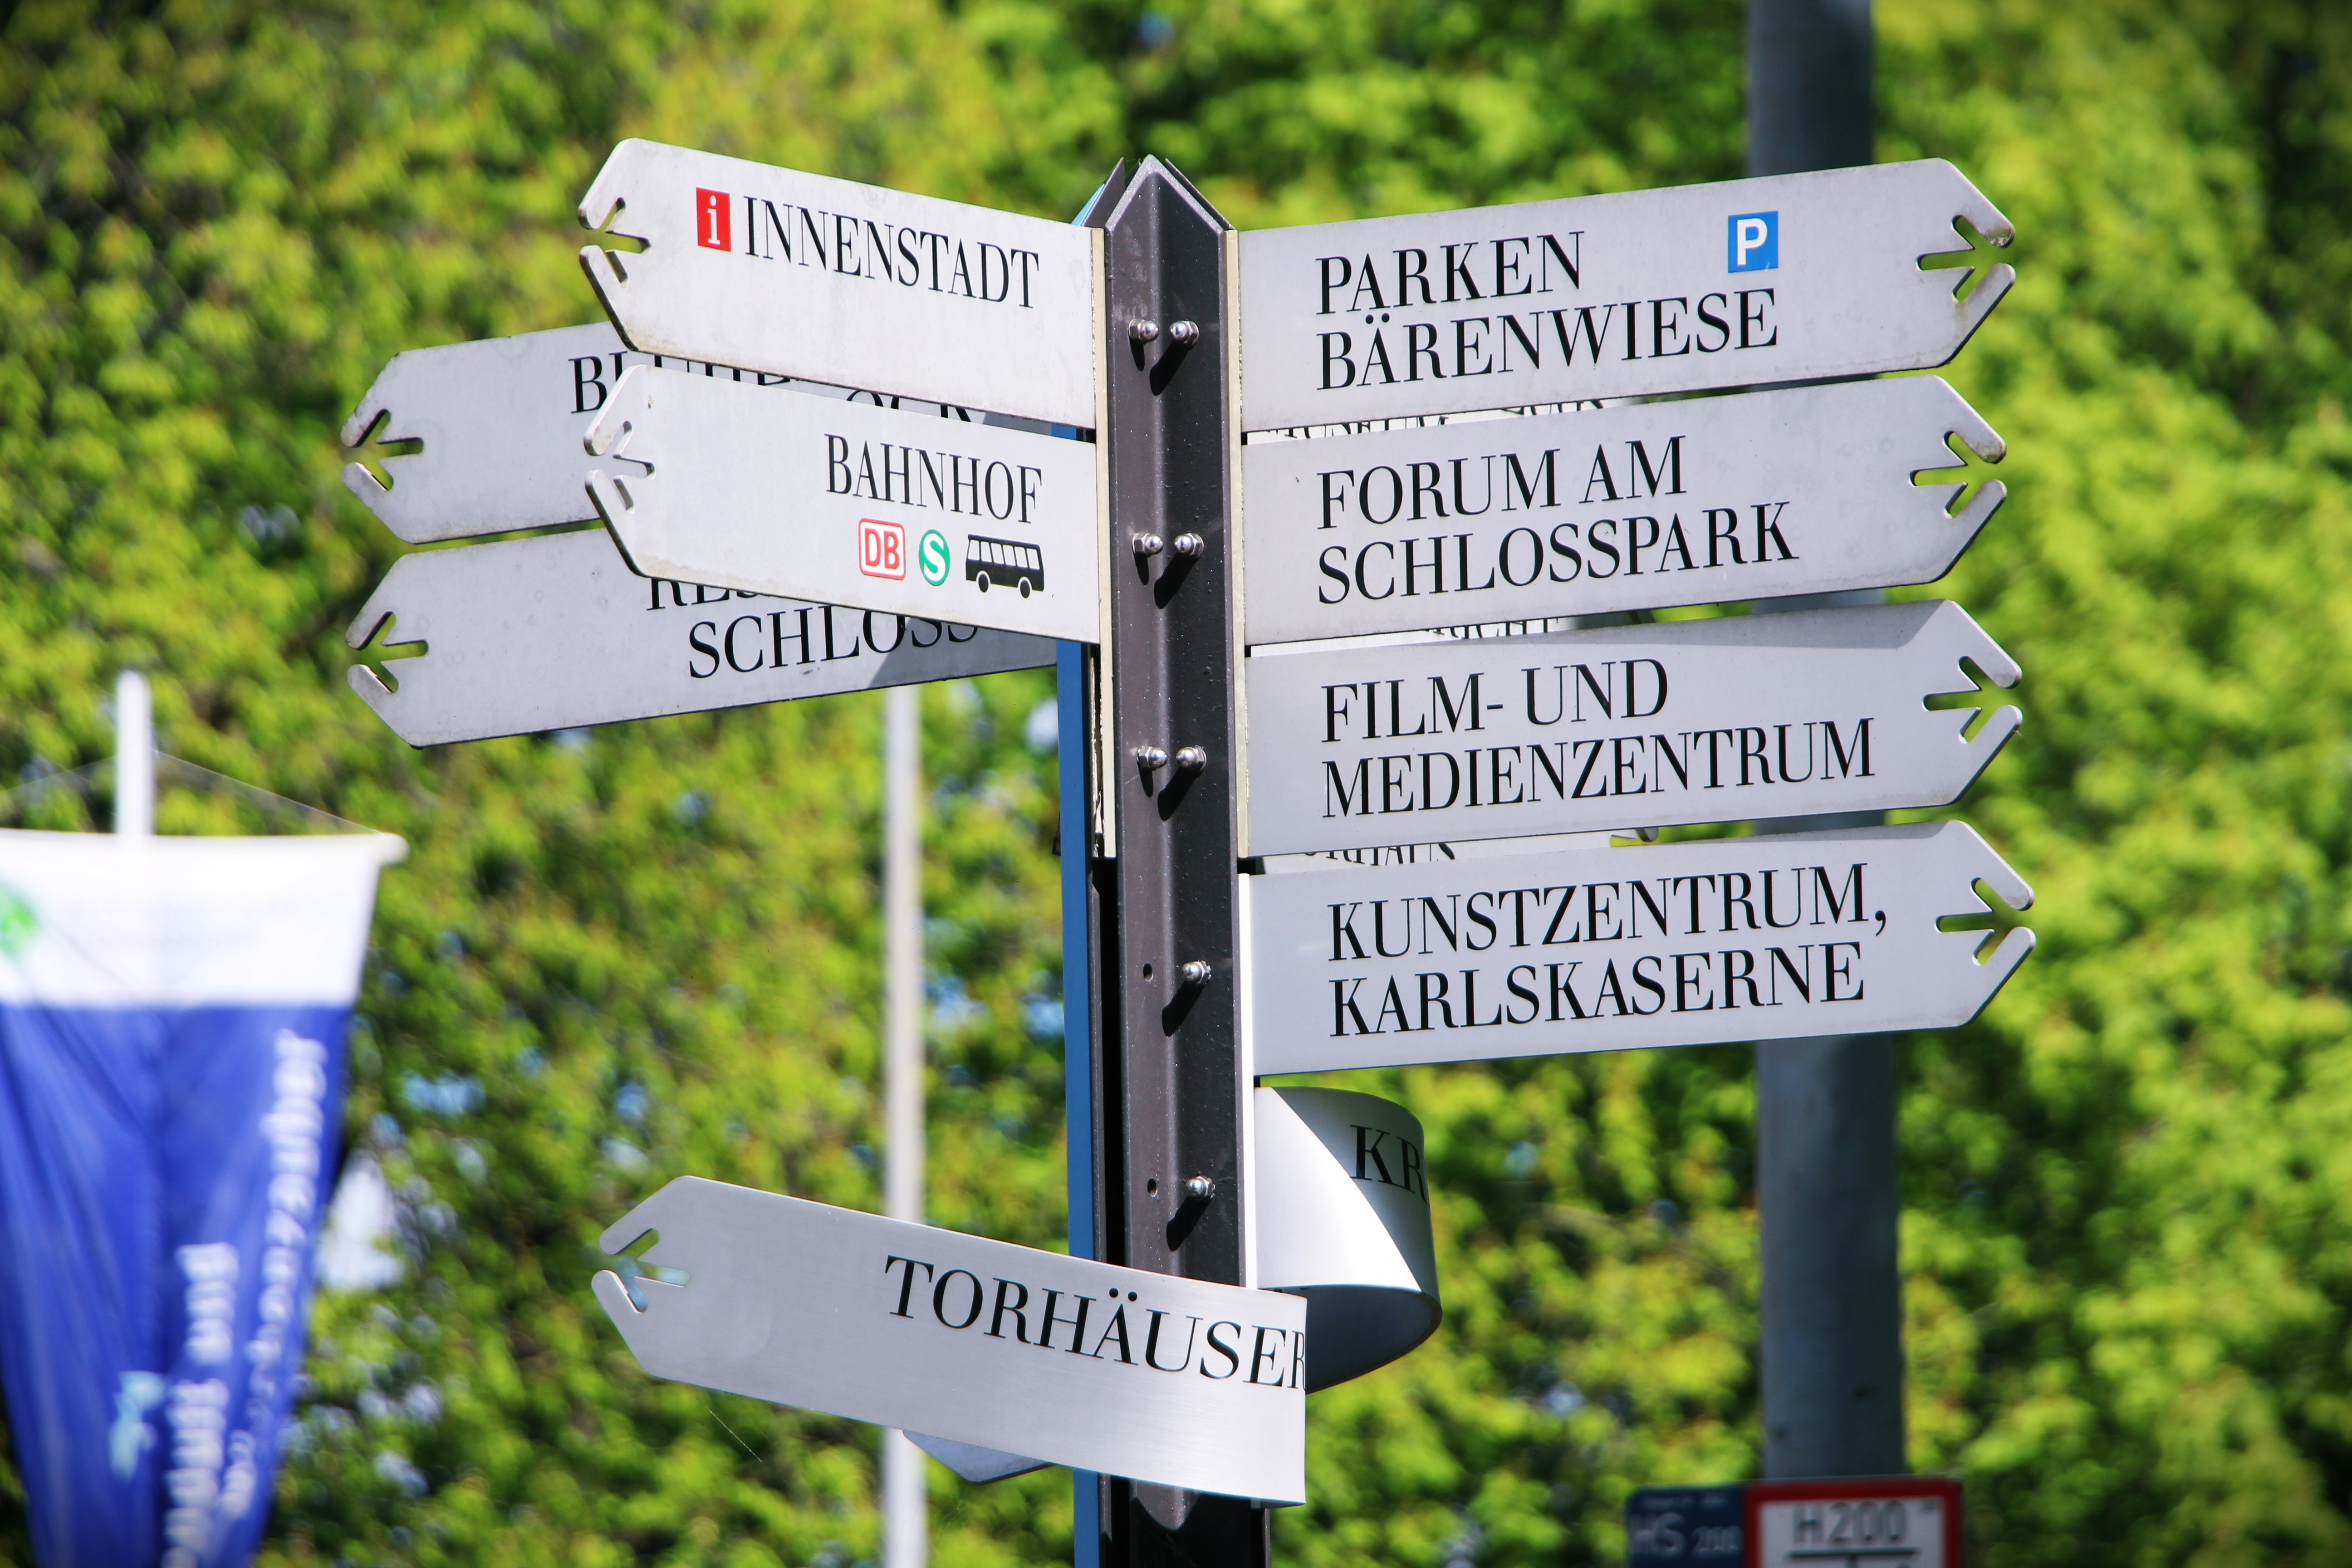
advertising, sign, green, direction, community, professional, navigate, street sign, signage, orientation, places of interest, south, west, shield, navigation, arrows, directory, career, east, orient, traffic sign, ludwigsburg germany, advise, undecided, classification, park place search